Anthony Waldman House

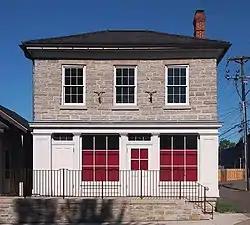

Until recently, the limestone building at 445 Smith Avenue North, St. Paul, Minnesota, United States, was known in surveys and local architectural history books as the Anthony Waldman House. However, recent research and analysis of the building has revealed that the Waldman House was not in fact built by Waldman, and was not originally a "house" either. Instead, the structure was a small commercial building with residential quarters on the second floor. Evidence of this commercial design include a side porch/loading dock facing the alley to the north (since removed); obvious stone in-filling of the first-floor shop-front windows; a large structural beam above the one-time shop front that supported the second-story stonework; photographic evidence from the 1940s of remnants of the original first-floor commercial cornice (see enlarged image below); physical evidence of a central entrance step into the shop; and wooden sleepers that served as nailers for decorative wooden pilasters or perhaps signs at either side of the shop windows below the cornice. Documentary evidence suggests that the stone portion of the building dates to the late fall of 1857, coinciding with the onset of the Panic of 1857. Another unexpected discovery is that parts of the wood frame addition to the rear of the stone building actually "predate" the stone portion, making the latter the true "addition." The research is ongoing, and no doubt the Waldman House has more stories to tell.